Fessenden Elementary School

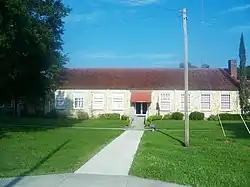

The Fessenden Elementary School, a historic school previously known as Fessenden Academy, was founded in 1868 on the outskirts of Ocala, Florida, between Martin and Zuber. Since the 1950s, it has been part of the Marion County Public Schools district. When Fessenden was founded as a private academy for newly freed African-American students, there were no public schools for black students due to Jim Crow laws.